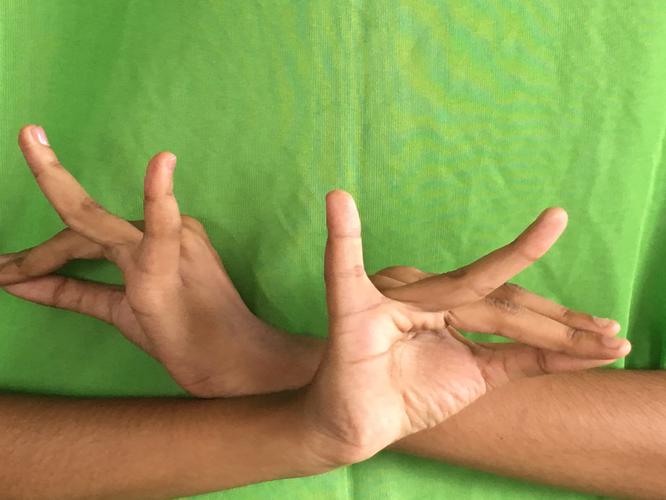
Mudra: Katakavardhana
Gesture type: double_hand